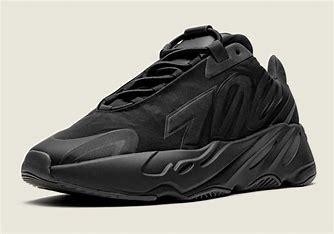
Brand: Adidas
Model: Yeezy Boost 700